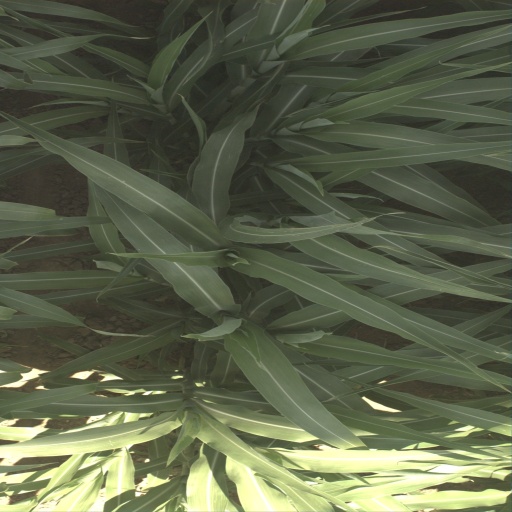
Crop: sorghum